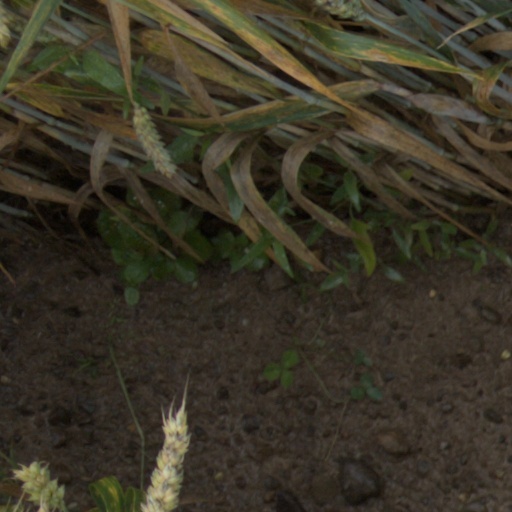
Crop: wheat